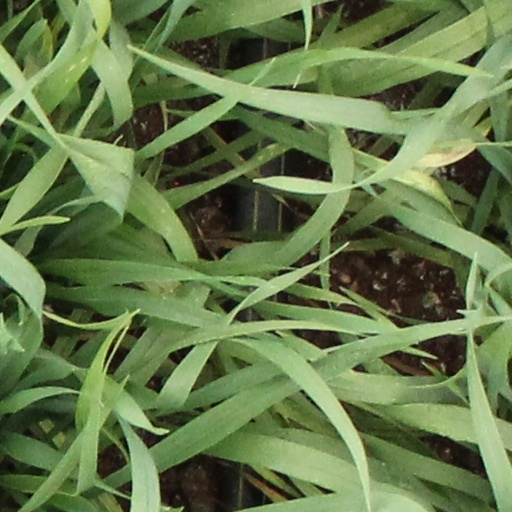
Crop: wheat